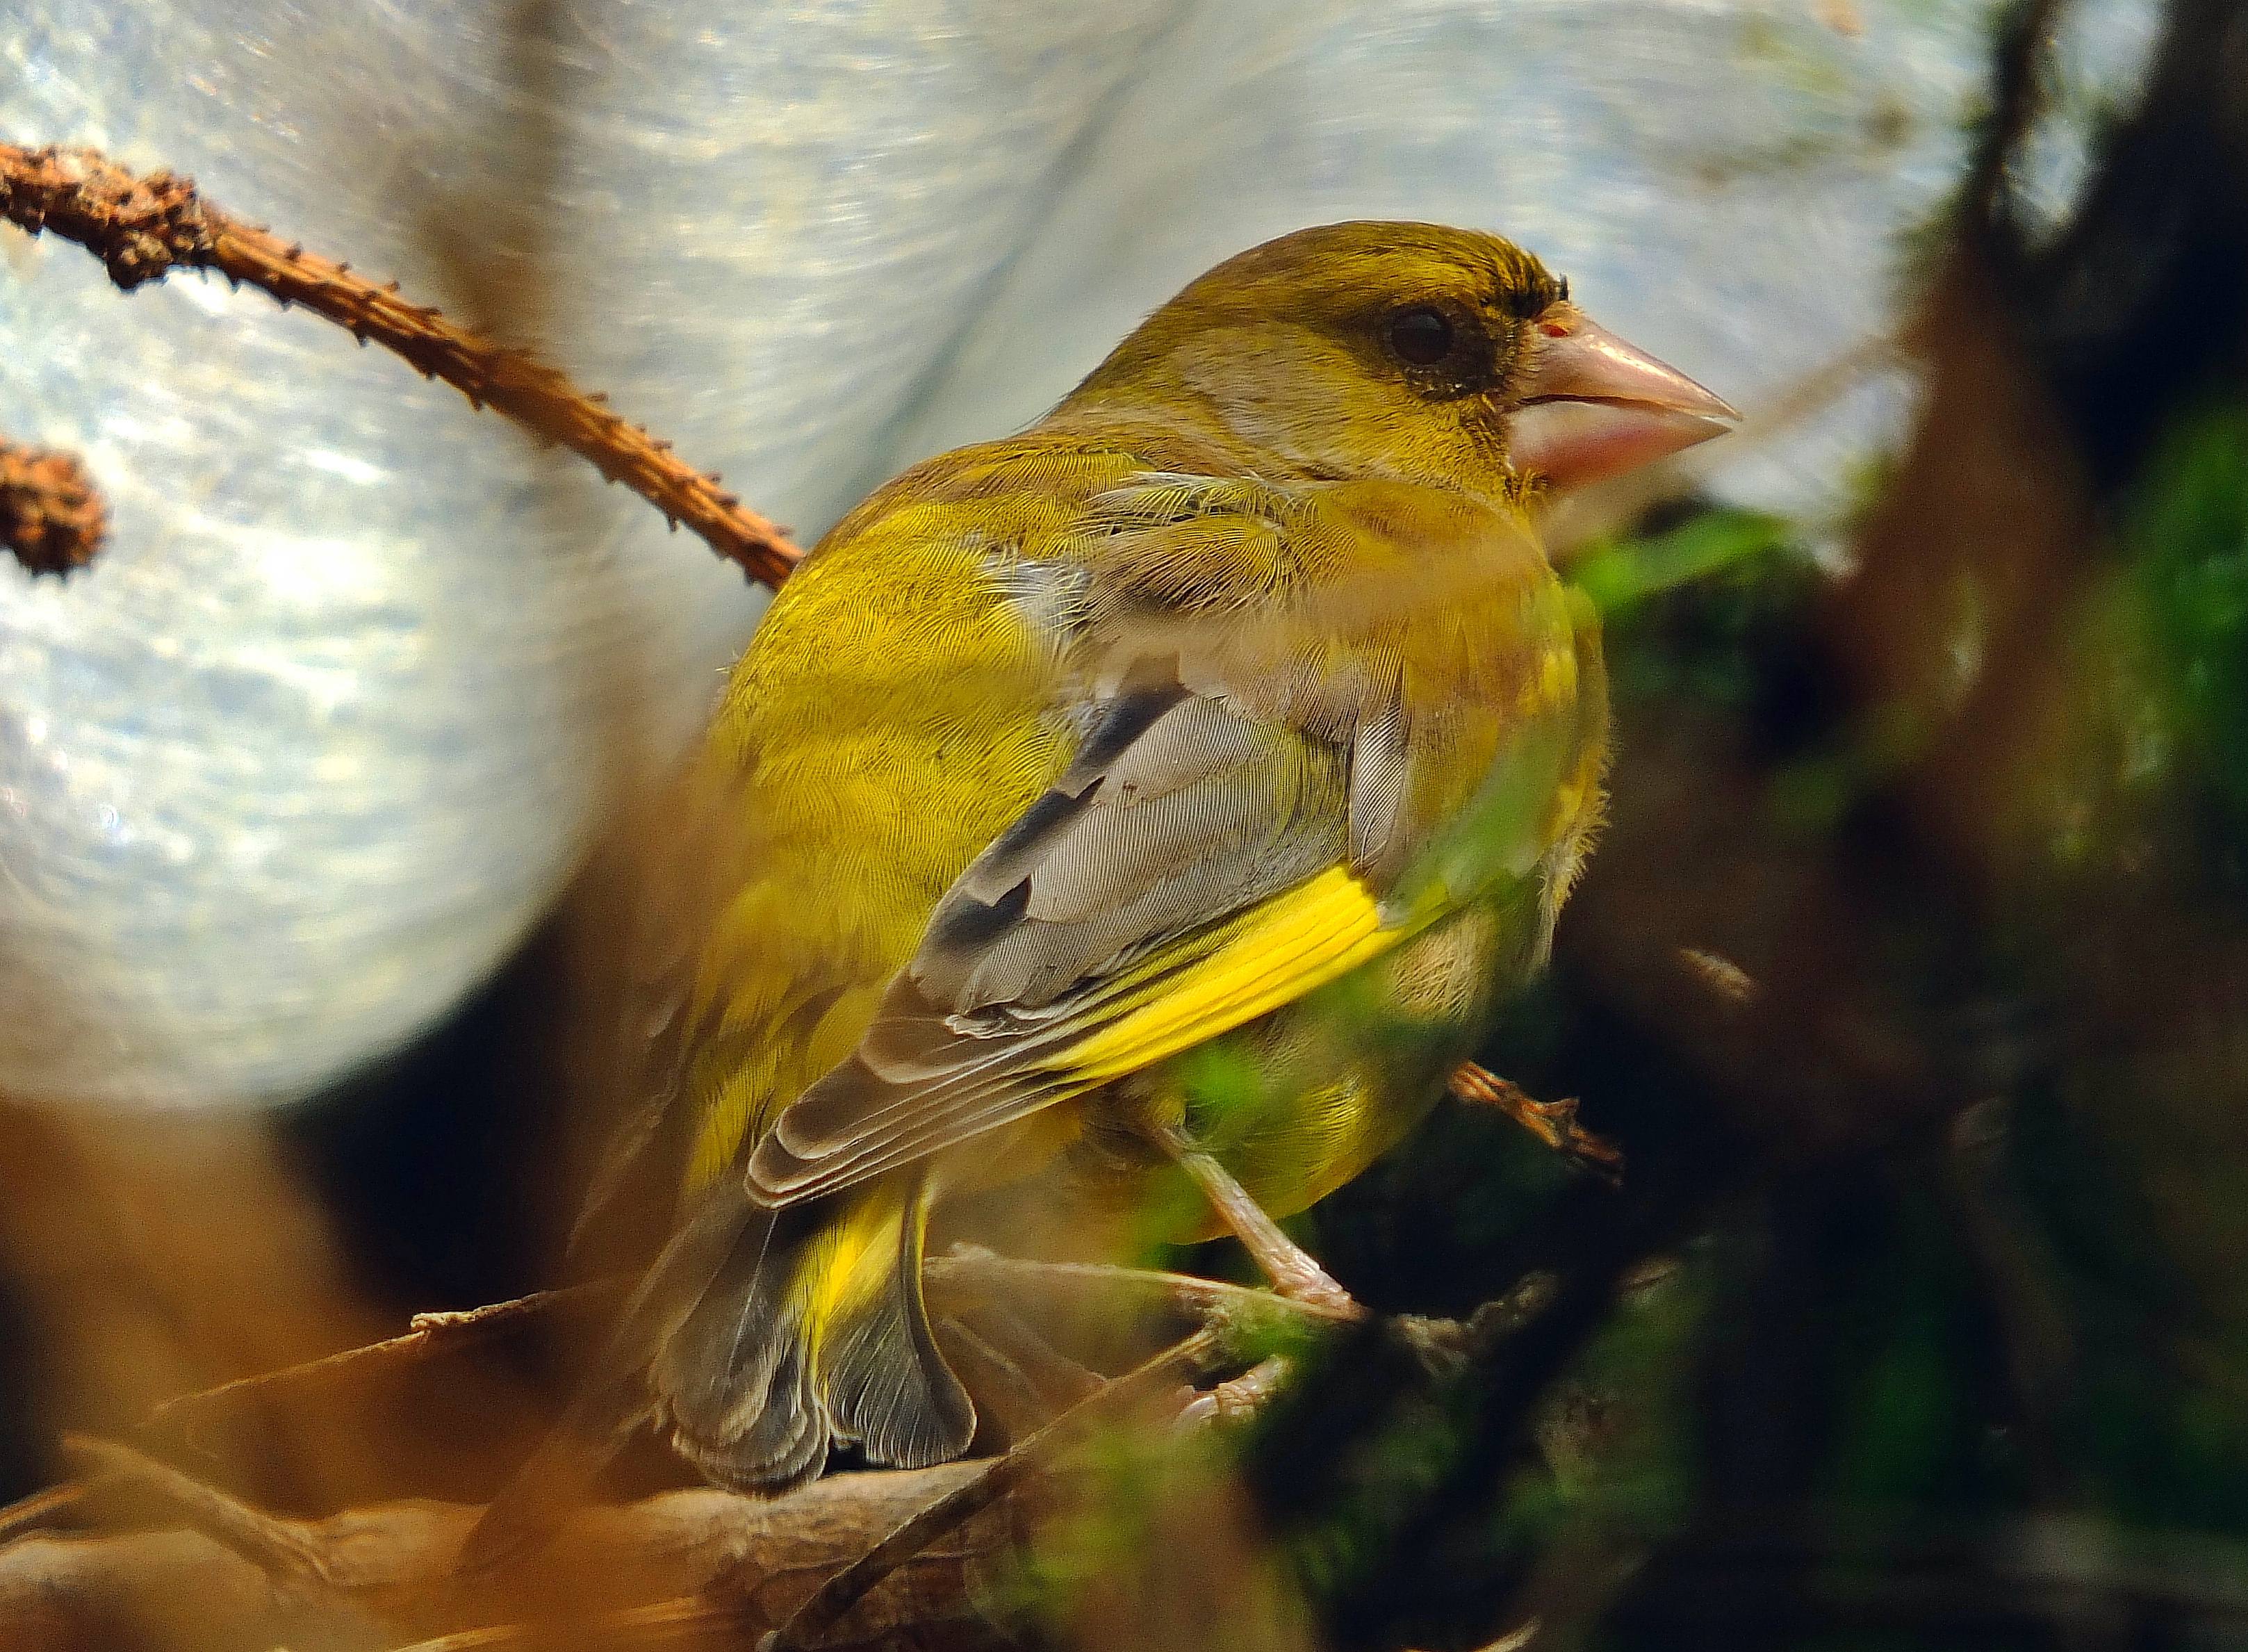
nature, branch, bird, wildlife, beak, macro, yellow, robin, fauna, close up, animals, vertebrate, naturaleza, galicia, pontevedra, finch, espana, ggl1, gaby1, animales, fujifilmxs1, macro photography, pontevedragaliciaespa a, old world flycatcher, perching bird, european robin